Questione della lingua

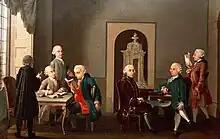
The members of the Milanese Accademia dei Pugni. From left to right: Alfonso Longo (back), Alessandro Verri, Giambattista Biffi, Cesare Beccaria, Luigi Lambertenghi, Pietro Verri and Giuseppe Visconti di Saliceto.

By the end of the 17th century the debate ceased to be concerned with the problem of which dialect to choose as the basis of the written language, but concentrated instead on what kind of Florentine should be used and how far it should be allowed to develop from its base: whether it should remain an archaic language with a narrow literary vocabulary, learnt by imitation; or display a less rigid adherence to its base, as Melchiorre Cesarotti urged in the 18th century, and enrich the traditional vocabulary by borrowing from other European languages such as French, as argued by Pietro Verri and other contributors to the Enlightenment journal "Il Caffè"; or whether one should adopt a more modern standard based on the contemporary speech of educated Florentines, as Alessandro Manzoni believed.